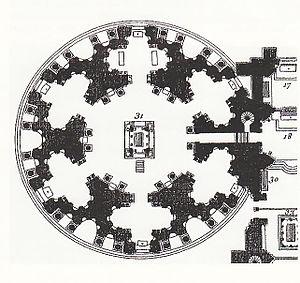
Plan de 1706 par Dom Félibien montrant l'intégration de la rotonde des Valois dans l'abbatiale et la voie de communication choisie dans l'épaisseur du portail latéral du transept nord
La rotonde des Valois, communément appelé Notre-Dame-de-la-Rotonde ou Notre-Dame-la-Blanche, est un bâtiment qui jouxtait la basilique de Saint-Denis de la fin du XVIᵉ siècle au début du XVIIIᵉ siècle. Abritant la tombe d'Henri II et de son épouse Catherine de Médicis, cet édifice devait accueillir les dépouilles des successeurs de ce roi dans la maison de Valois, dynastie régnante à l'époque de sa construction, qui débuta en 1568. La rotonde ne fut jamais terminée et fut détruite en 1719.